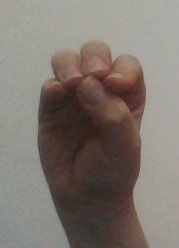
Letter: ha